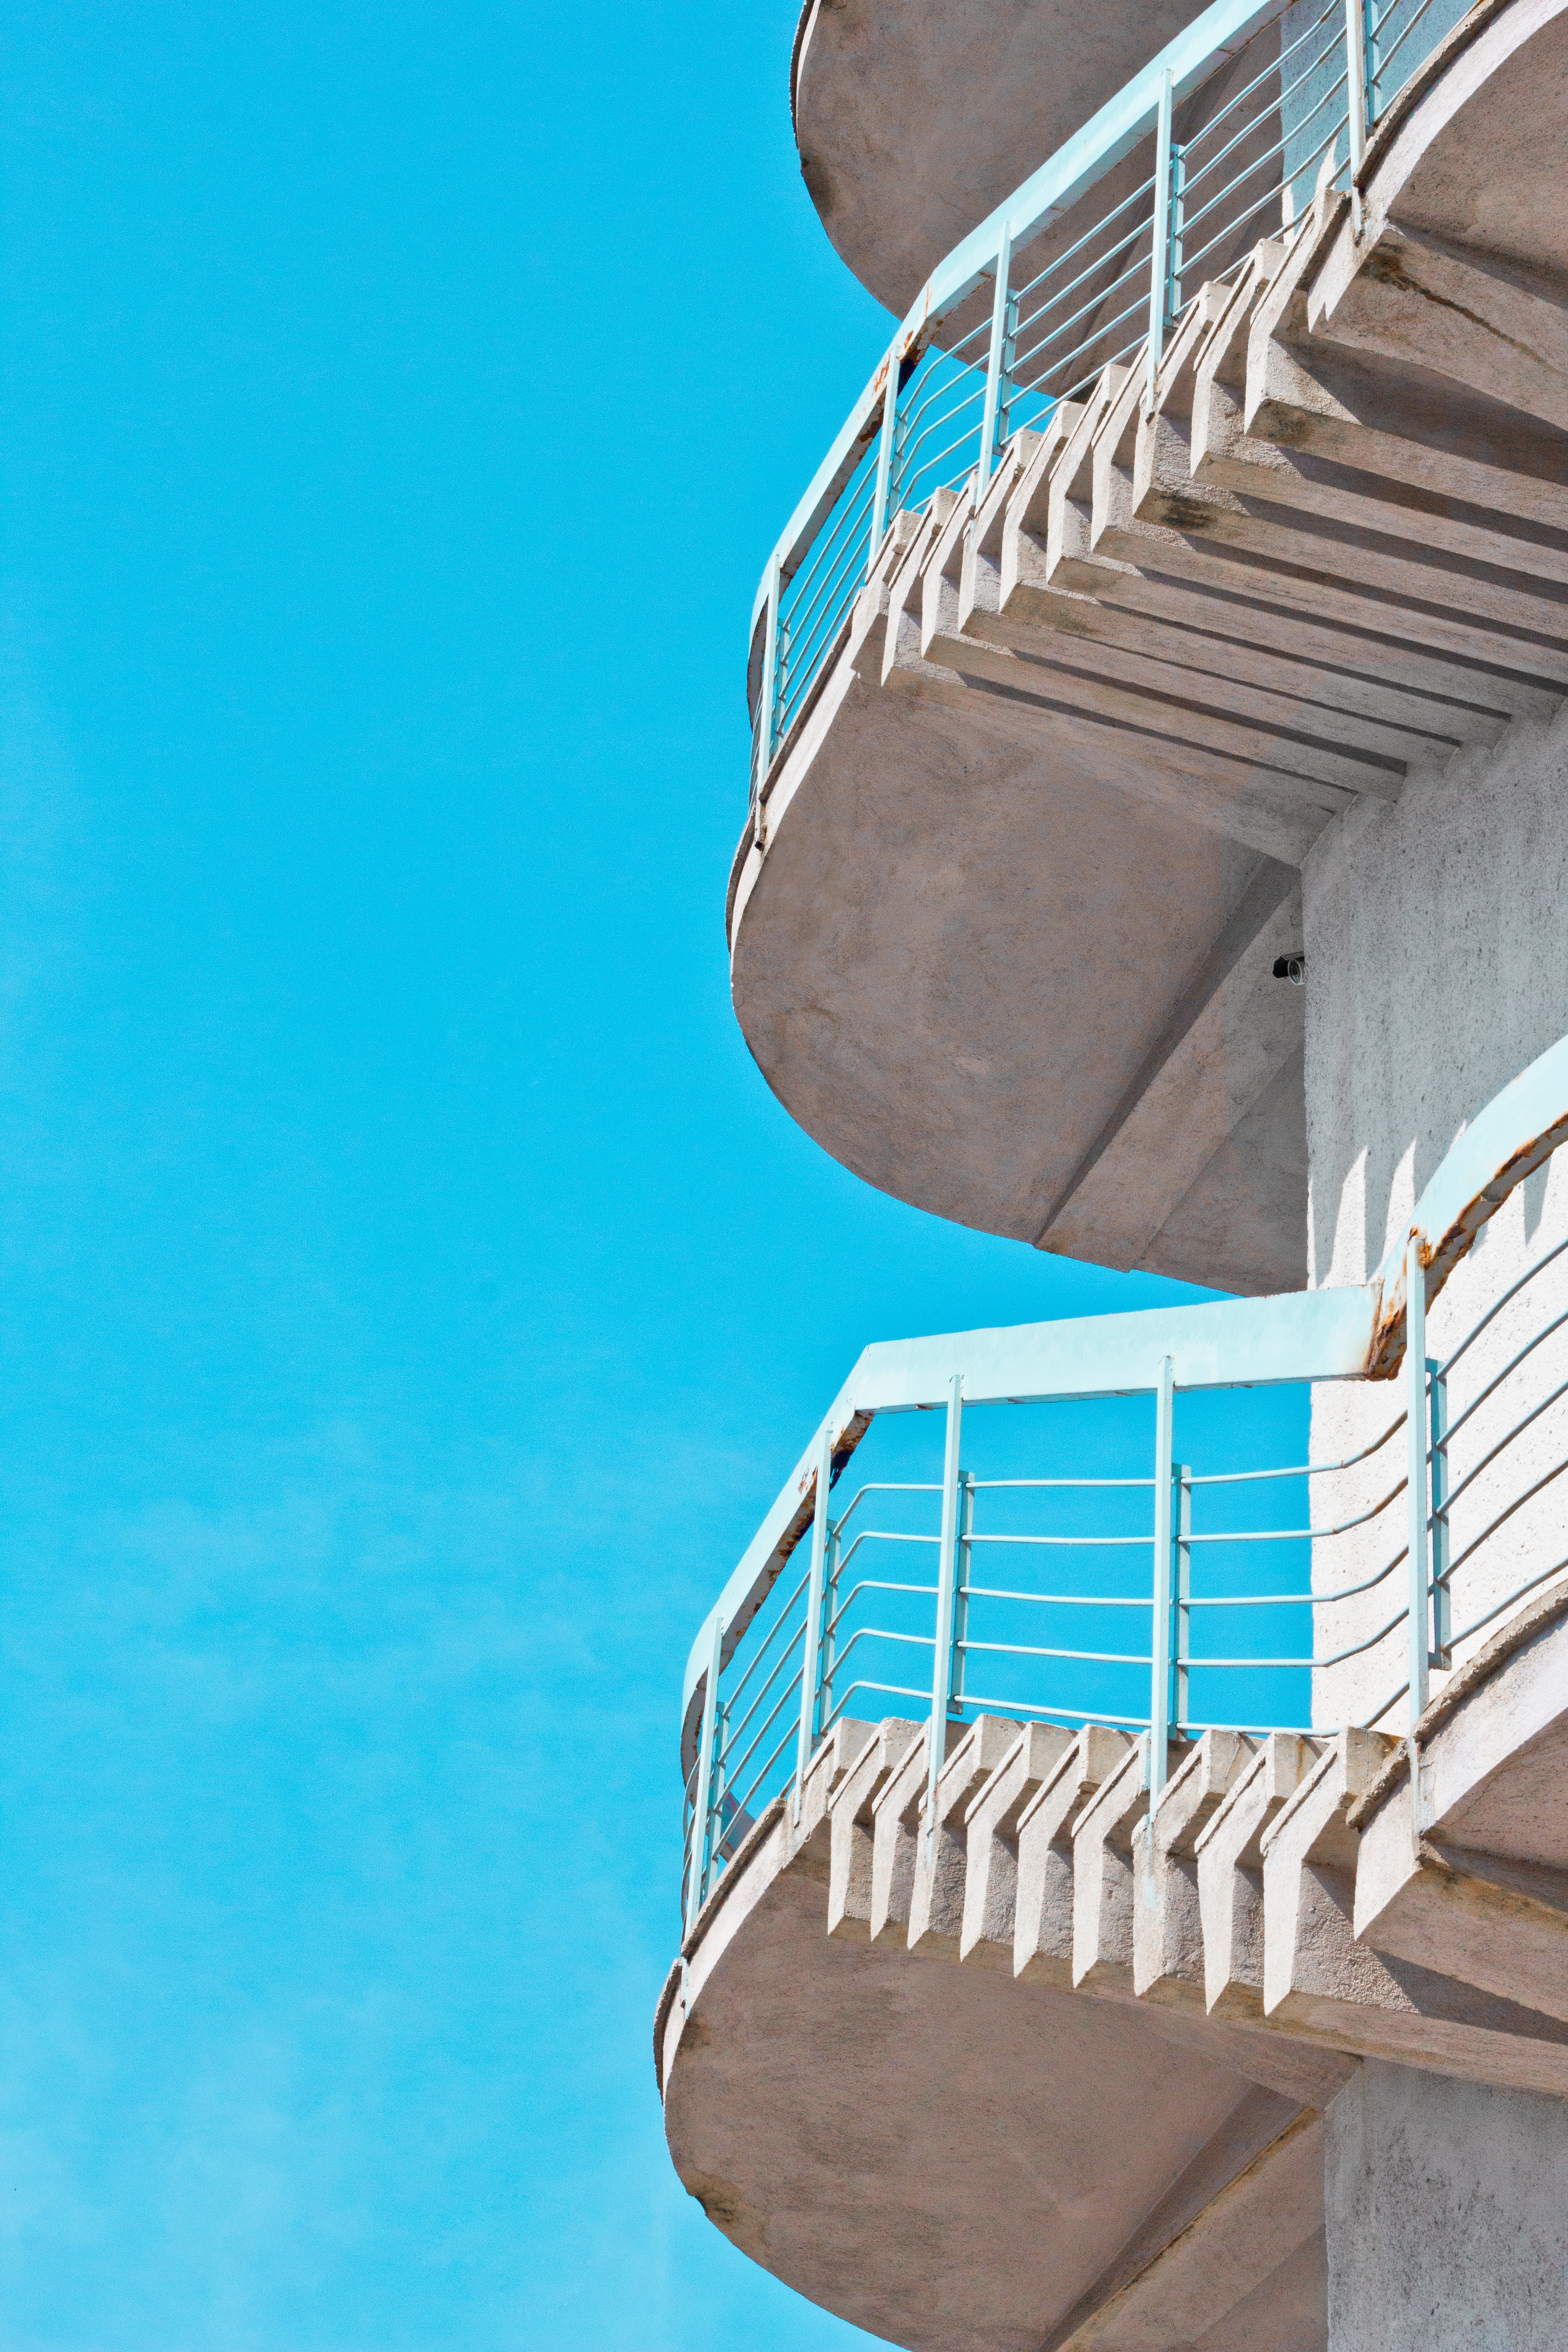
water, sky, building, vacation, line, blue, azure, angle, daylighting